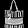
Label: Bag